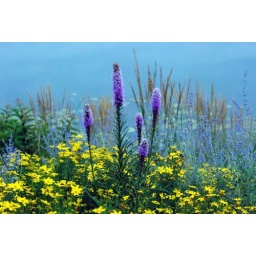
ourple and yellow flowers by pond 1